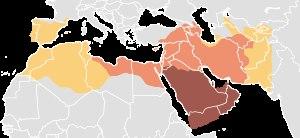
Les juifs arabes sont des juifs qui s'inscrivent dans l'espace linguistique et culturel arabe. Ils sont dans certains cas issus de populations autochtones établies avant la conquête arabo-musulmane dans les régions qui deviendront arabes par la suite, et leur présence y est alors bimillénaire, comme au Yémen, en Irak et en Égypte. Dans d'autres cas, ils descendent des juifs séfarades expulsés d'Espagne en 1492, qui se sont exilés en Afrique du Nord et dans d'autres parties de l'Empire ottoman. Ils ont coexisté et coexistent encore pour certains d'entre eux, avec des musulmans et des chrétiens arabes. Cependant la création de l'État d'Israël en 1948 et les différents conflits israélo-arabes conduisent à un exode massif des juifs des pays arabes et musulmans.
L'histoire des grandes puissances présente une chronologie des Nations ou États qui ont dominé le Monde depuis les prémices de l'Antiquité jusqu'à nos jours de par leur statut politique, économique, technologique et/ou militaire avancé. Ce statut permet de jouir d'une influence et d'un rayonnement internationaux peu égalés sur un même espace temporel et spatial. Pourtant, lorsqu'un pays y accède, il n'est pas pour autant légitimé par l'ensemble de la communauté internationale et encore moins établi de façon irréversible dans sa position. En effet, du fait de la volonté plus ou moins affichée de chaque État de s'imposer sur la scène mondiale, on constate que bon nombre de civilisations ont pu accéder à la place de leader mais que peu d'entre elles ont pu la conserver plus de quelques siècles. Bien que la longévité de certaines relève d'une gestion optimale vis-à-vis de l'époque considérée, il y a toujours eu une période de déclin au cours de laquelle les rapports de force ont été modifiés.
L'histoire de l'Algérie s'insère dans l'histoire plus large du Maghreb et remonte à des millénaires. Dans l'Antiquité, le territoire algérien connaît la formation des royaumes numides avant de passer sous la domination partielle des Romains, des Vandales, des Byzantins et des principautés berbères indépendantes.
La fin de l'Antiquité, ou Antiquité tardive, est marquée en Afrique du Nord par la chute de l'Empire romain sous le coup des migrations germaniques, des invasions barbares : arrivée des Vandales en 429, et royaume des Vandales et des Alains, converti au christianisme sous sa forme arienne.
La religion en Afrique a de multiples composantes qui ont eu depuis l'Antiquité une influence majeure sur la culture et la philosophie.
Le Moyen Âge est une période de l'histoire de l'Europe, s'étendant de la fin du Vᵉ siècle à la fin du XVᵉ siècle, qui débute avec le déclin de l'Empire romain d'Occident et se termine par la Renaissance et les Grandes découvertes. Située entre l'Antiquité et l'époque moderne, la période est subdivisée entre le haut Moyen Âge, le Moyen Âge central et le Moyen Âge tardif.
L’économie byzantine prit rapidement son essor après la fondation de Constantinople en 330, laquelle devint rapidement la plaque tournante du commerce en Méditerranée au VIᵉ siècle. L’Empire byzantin étendait alors ses ramifications en Eurasie et en Afrique du Nord. Cette croissance devait être freinée par l’extension des conquêtes arabes à partir du VIIᵉ siècle lesquelles résultèrent en une période de déclin et de stagnation lorsque Byzance perdit ses territoires d’Asie. Les réformes de Constantin V devaient marquer le début d’un renouveau qui se maintiendra jusqu’à la conquête par les Latins de la quatrième croisade en 1204. Pendant cette période qui constitua l’âge d’or de son économie l’empire byzantin projeta une image de luxe qui faisait l’envie des voyageurs étrangers en visite ou en mission dans la capitale. Après l’éphémère Empire latin et la restauration de l’empire par Michel VIII Paléologue on assista à une tentative de restauration de l’économie qui ne put se matérialiser, Byzance ne contrôlant plus les forces économiques à l’œuvre tant à l’intérieur qu’à l’extérieur de l’empire.
La conquête musulmane de la péninsule Ibérique est l'expansion initiale du califat omeyyade sur l'Hispanie, s'étendant en grande partie de 711 à 726. La conquête aboutit à la destruction du royaume wisigoth et l'établissement de la wilaya d'al-Andalus et marque l'expansion la plus occidentale du califat omeyyade et de la domination musulmane en Europe.
Les échanges commerciaux entre Rome et l'Inde, initialement entrepris par voie terrestre à travers l'Anatolie et la Perse, restent très modestes jusqu'à l'utilisation de la route commerciale maritime méridionale, empruntant la mer Rouge et l'océan Indien, qui commence au premier siècle de notre ère, après la conquête romaine de l'Égypte sous le règne d'Auguste. Celle-ci permet d'étendre l'Empire jusqu'au Haut Nil, où les Romains entrent en contact avec le royaume guerrier et marchand d'Axoum, qui commerce avec l'Égypte et l'Inde depuis des siècles.
L’Histoire de la Géorgie, pays situé aux confins de l'Europe et de l'Asie, dans le Caucase, s’étend sur plusieurs millénaires et son territoire est l’un des foyers de civilisation agricole et lettrée, avec la Mésopotamie et l'Égypte. Avant cela, durant la préhistoire, les premiers hominidés connus hors de l’Afrique s’y sont établis il y a plus de 1,5 million d’années. Dès l’Antiquité, la Géorgie fut pendant très longtemps disputée entre les puissances qui l’entouraient, de l’Empire hellénistique à la Russie moderne, en passant par les royaumes perses, l’Empire romain, les Arabes, les Mongols et les Turcs. Chacun de ces facteurs influença l’identité géorgienne sans parvenir à l’effacer.
La période islamique de l'Égypte débute lors de la première invasion des musulmans en 639, au moment où l'Égypte est gouvernée par les gouverneurs qui agissent au nom des califes bien guidés puis des Omeyyades à Damas, mais en 747, les Omeyyades sont renversés. En 1174, l'Égypte passe sous la domination des Ayyoubides qui durent jusqu'en 1252. Les Ayyoubides sont renversés par leur milice appelée les mamelouks, qui règnent sous la suzeraineté des Abbassides jusqu'en 1517, lorsque l'Égypte devient une partie de l'Empire ottoman.
Les guerres entre les Arabes et les Byzantins sont une série de guerres entre les califats arabes et l'Empire byzantin entre le VIIᵉ et le XIIᵉ siècle. Celles-ci débutent en même temps que les premières conquêtes musulmanes des califes bien guidés et omeyyades et se poursuivent sous la forme d'un bras de fer frontalier permanent jusqu'au début des croisades. À la suite de celles-ci, les Byzantins, perdent une importante partie de leur territoire.
La bataille de Poitiers appelée dans des sources arabes « bataille du Pavé des Martyrs » ou bataille de Tours pour les Anglo-Saxons, a lieu entre, d'une part, les Francs et les Burgondes dirigés par Charles Martel alliés aux Aquitains eux-mêmes dirigés par Eudes, et d'autre part une armée omeyyade menée par Abd al-Rahman, gouverneur général d'al-Andalus.
Le mot religion vient du latin religio. Ce terme, ses équivalents et ses dérivés ont été définis et utilisés de façons diverses selon les époques, les lieux et les auteurs. Ainsi, avec La Religion en Occident, Michel Despland a proposé une histoire des idées de la religion dans laquelle il formule quarante définitions correspondant aux divers usages et significations du terme dans l'histoire.
L'histoire d'Alexandrie commence avec sa fondation par Alexandre le Grand en 331 av. J.-C.. Auparavant, se trouvaient déjà de grandes villes portuaires à l'est du futur emplacement d'Alexandrie, à l'ouest de la présente baie d'Aboukir. La branche du delta du Nil la plus à l'ouest existait encore à l'époque et était utilisée pour le voyagement de marchandises.